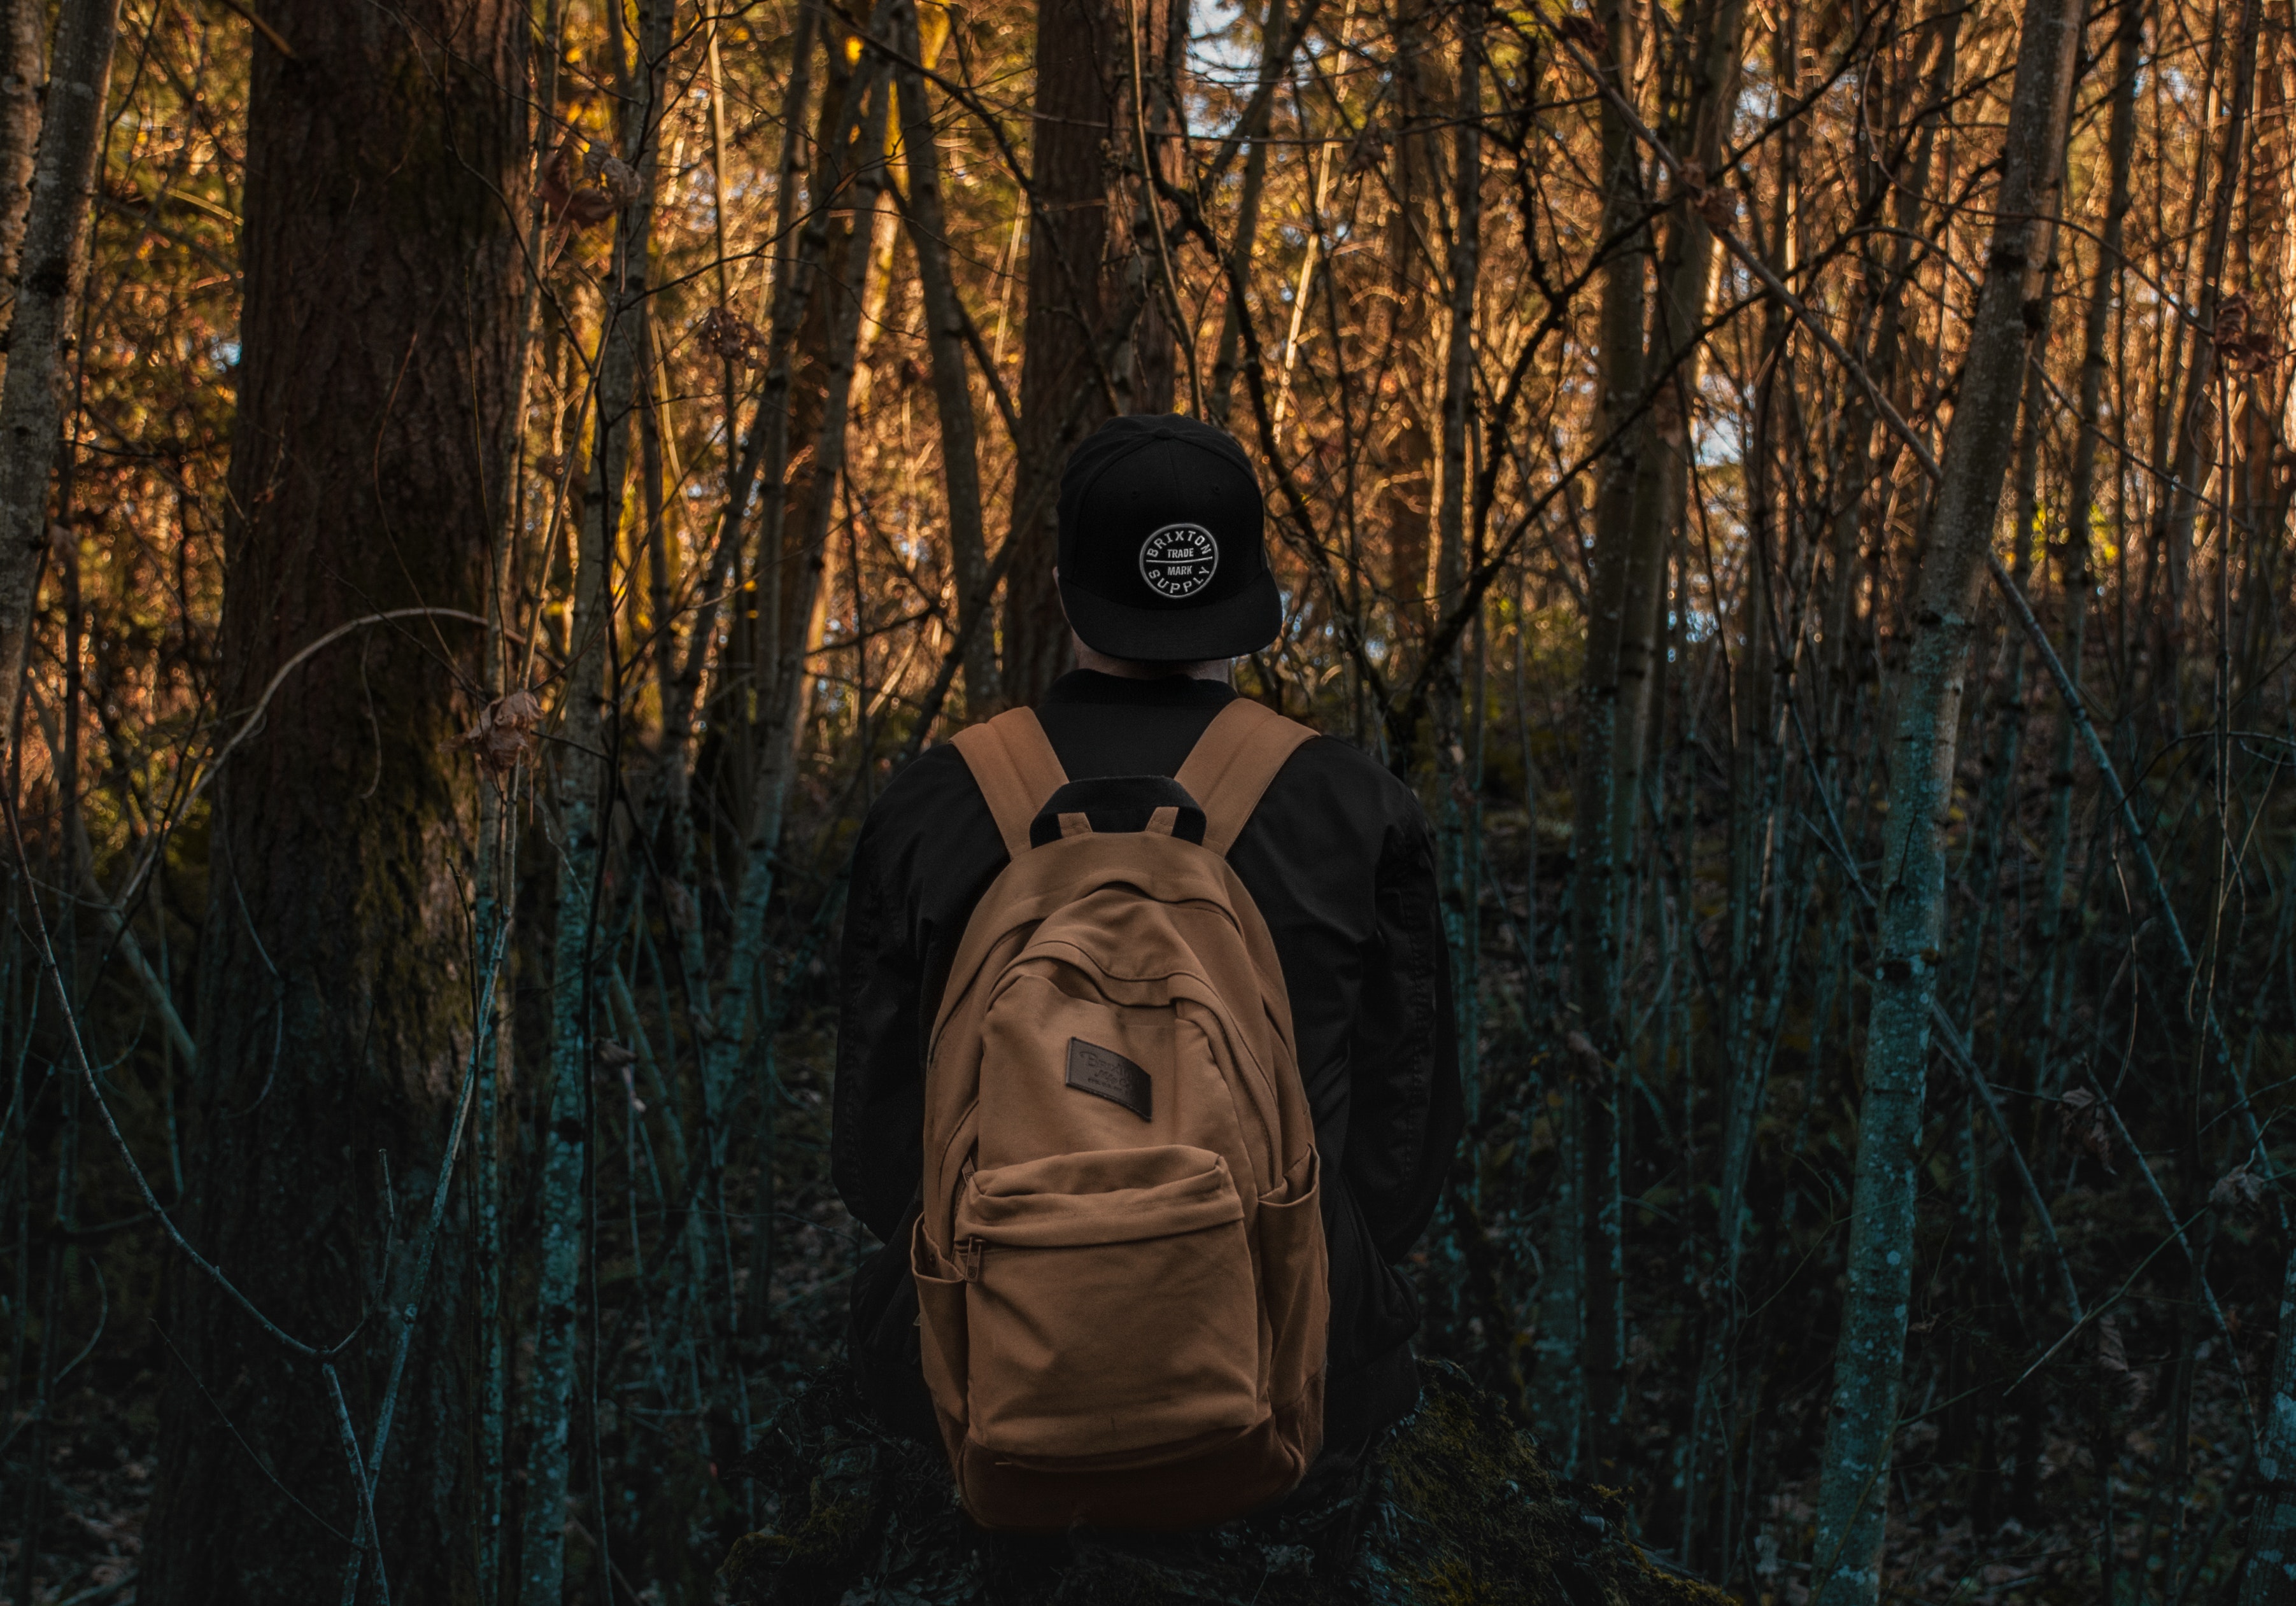
forest, natural environment, woodland, tree, wood, outerwear, headgear, photography, plant, jacket, old growth forest, darkness